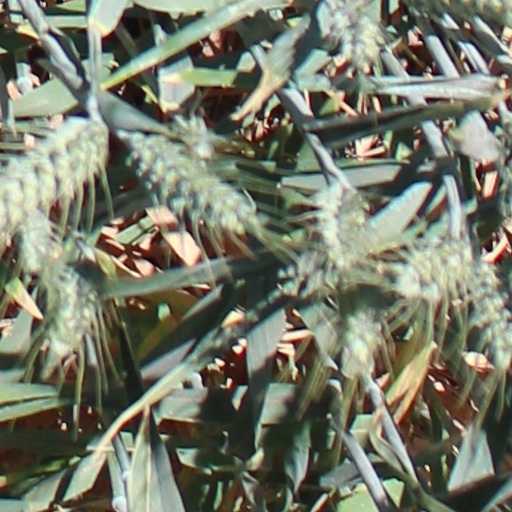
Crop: wheat